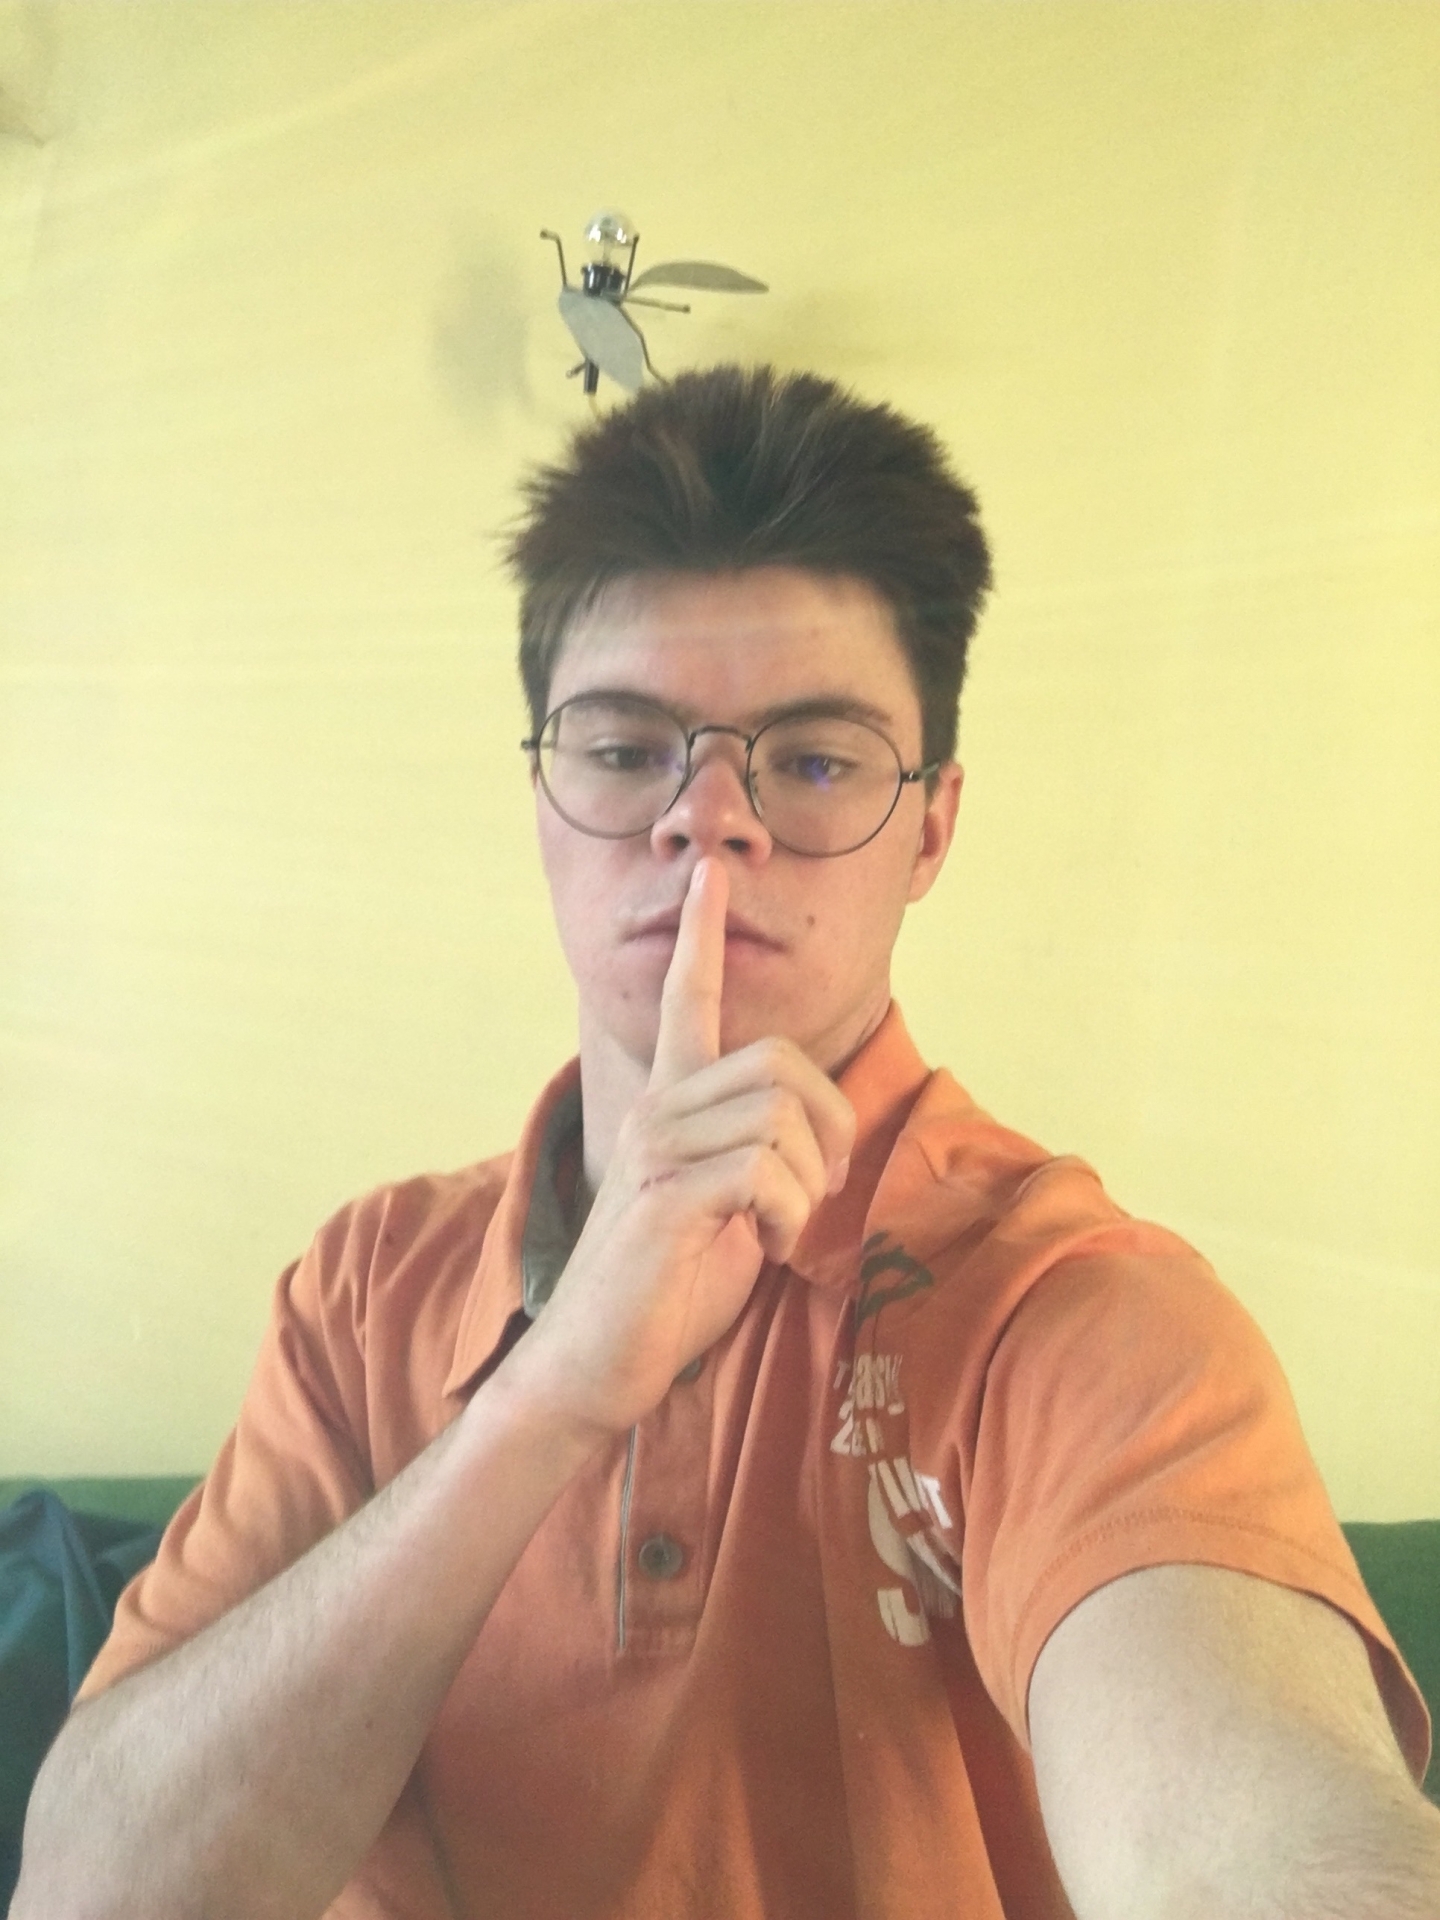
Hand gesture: mute